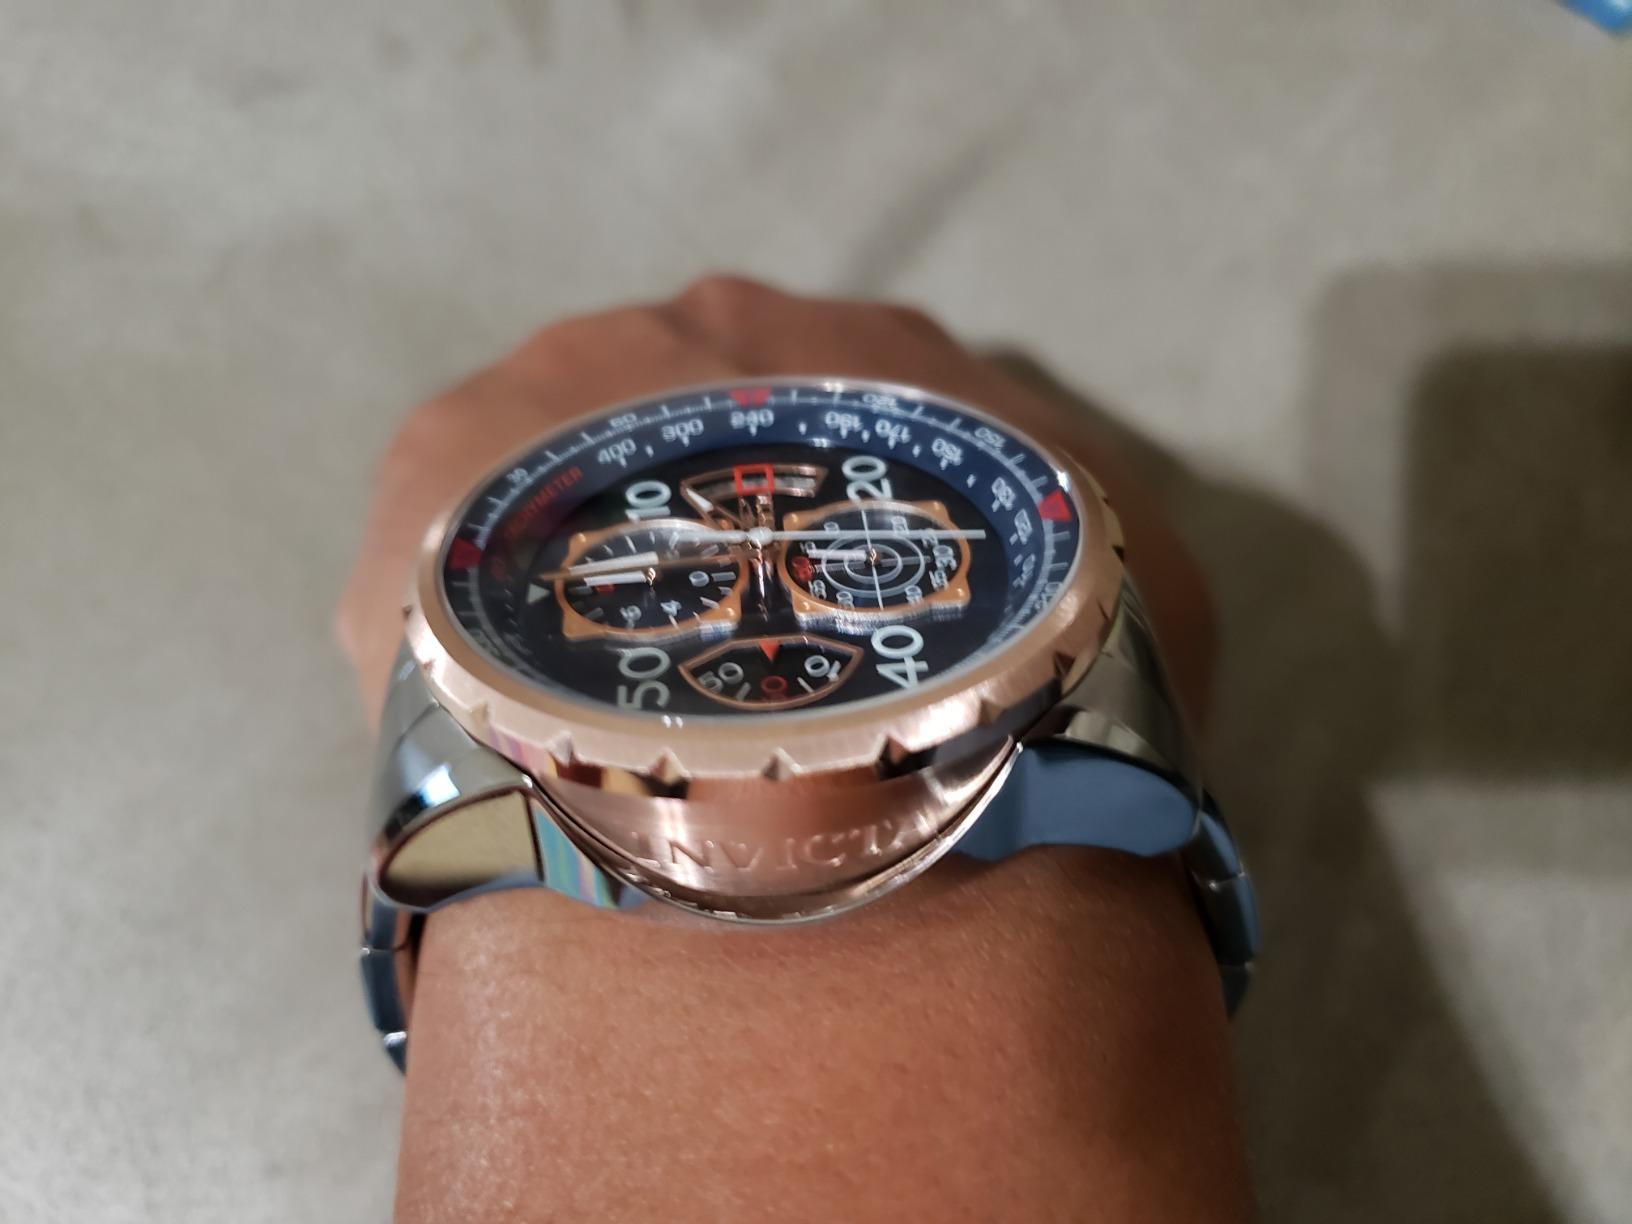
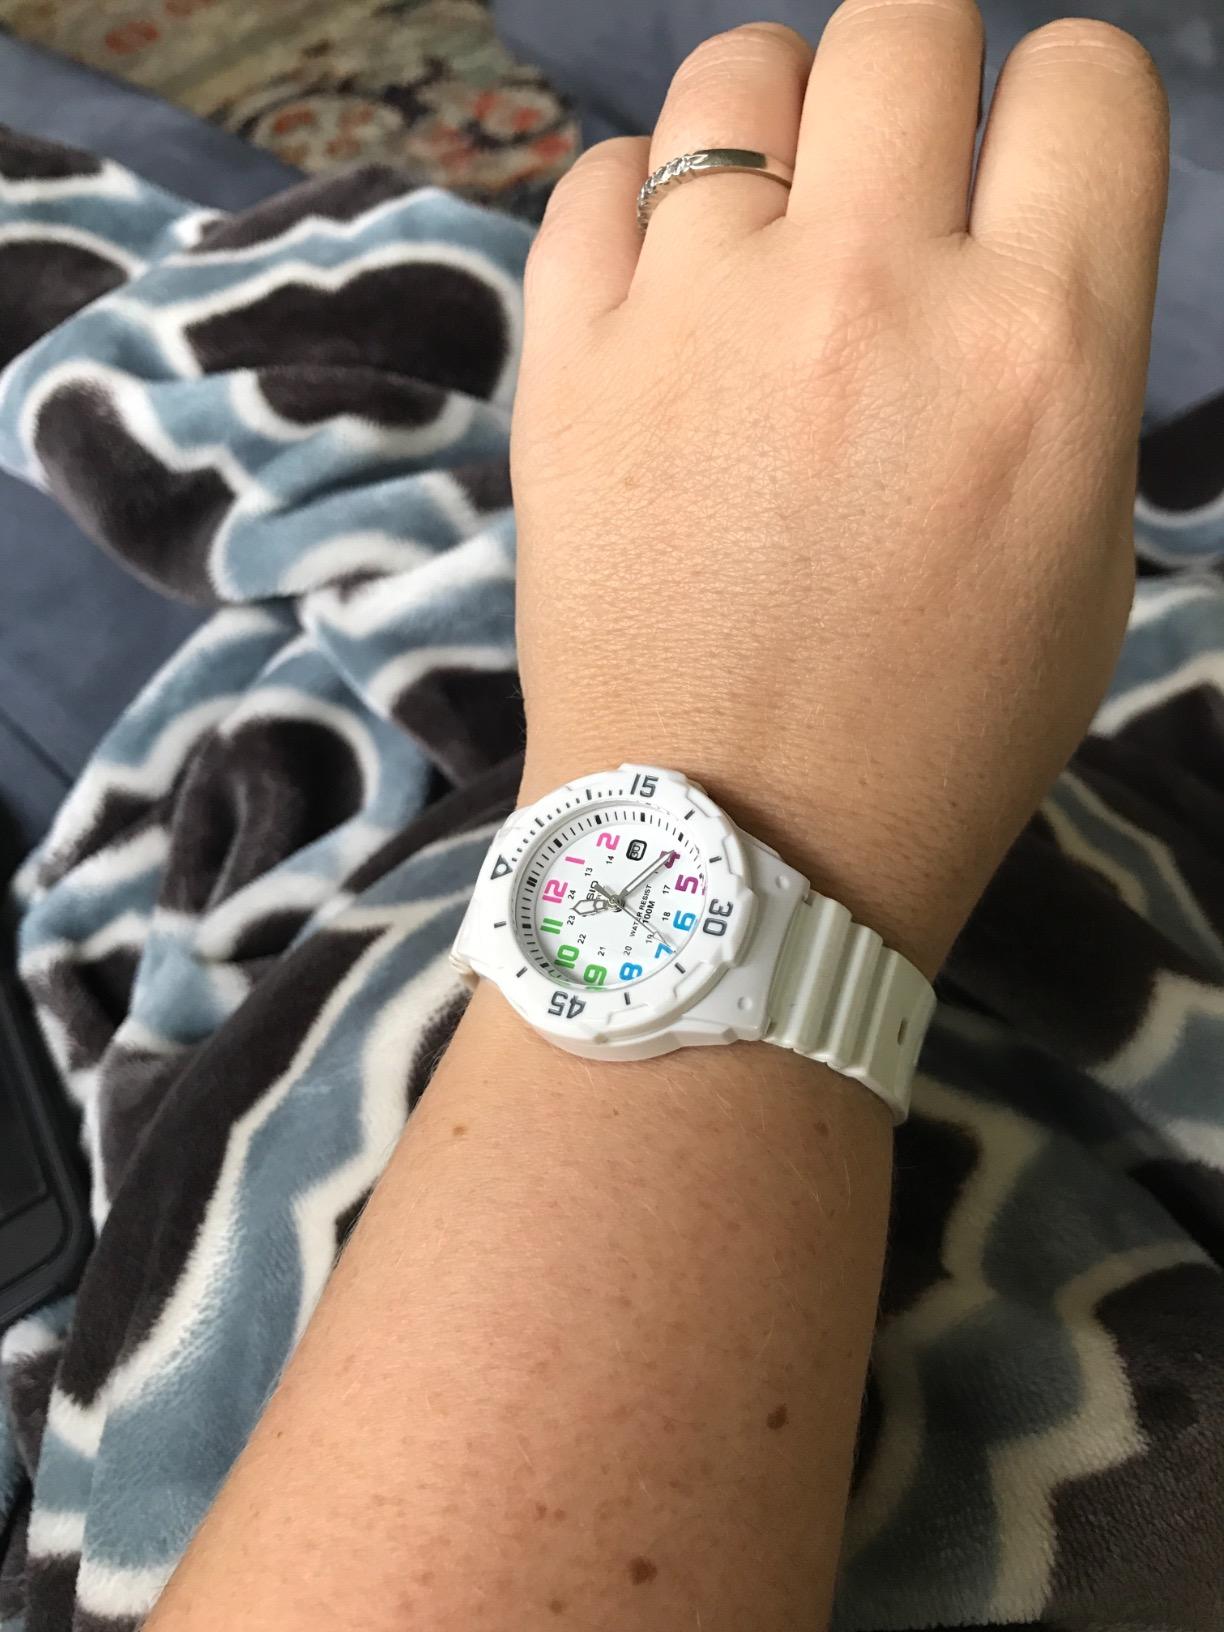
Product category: accessories_watch
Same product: no